M16 rifle

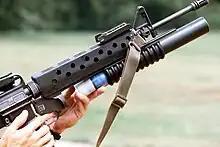
Loading an M203 40 mm grenade launcher attached to an M16A1 rifle with a practice round

In 2009, the U.S. military began fielding an "improved magazine" identified by a tan-colored follower. "The new follower incorporates an extended rear leg and modified bullet protrusion for improved round stacking and orientation. The self-leveling/anti-tilt follower minimizes jamming while a wider spring coil profile creates even force distribution. The performance gains have not added weight or cost to the magazines."